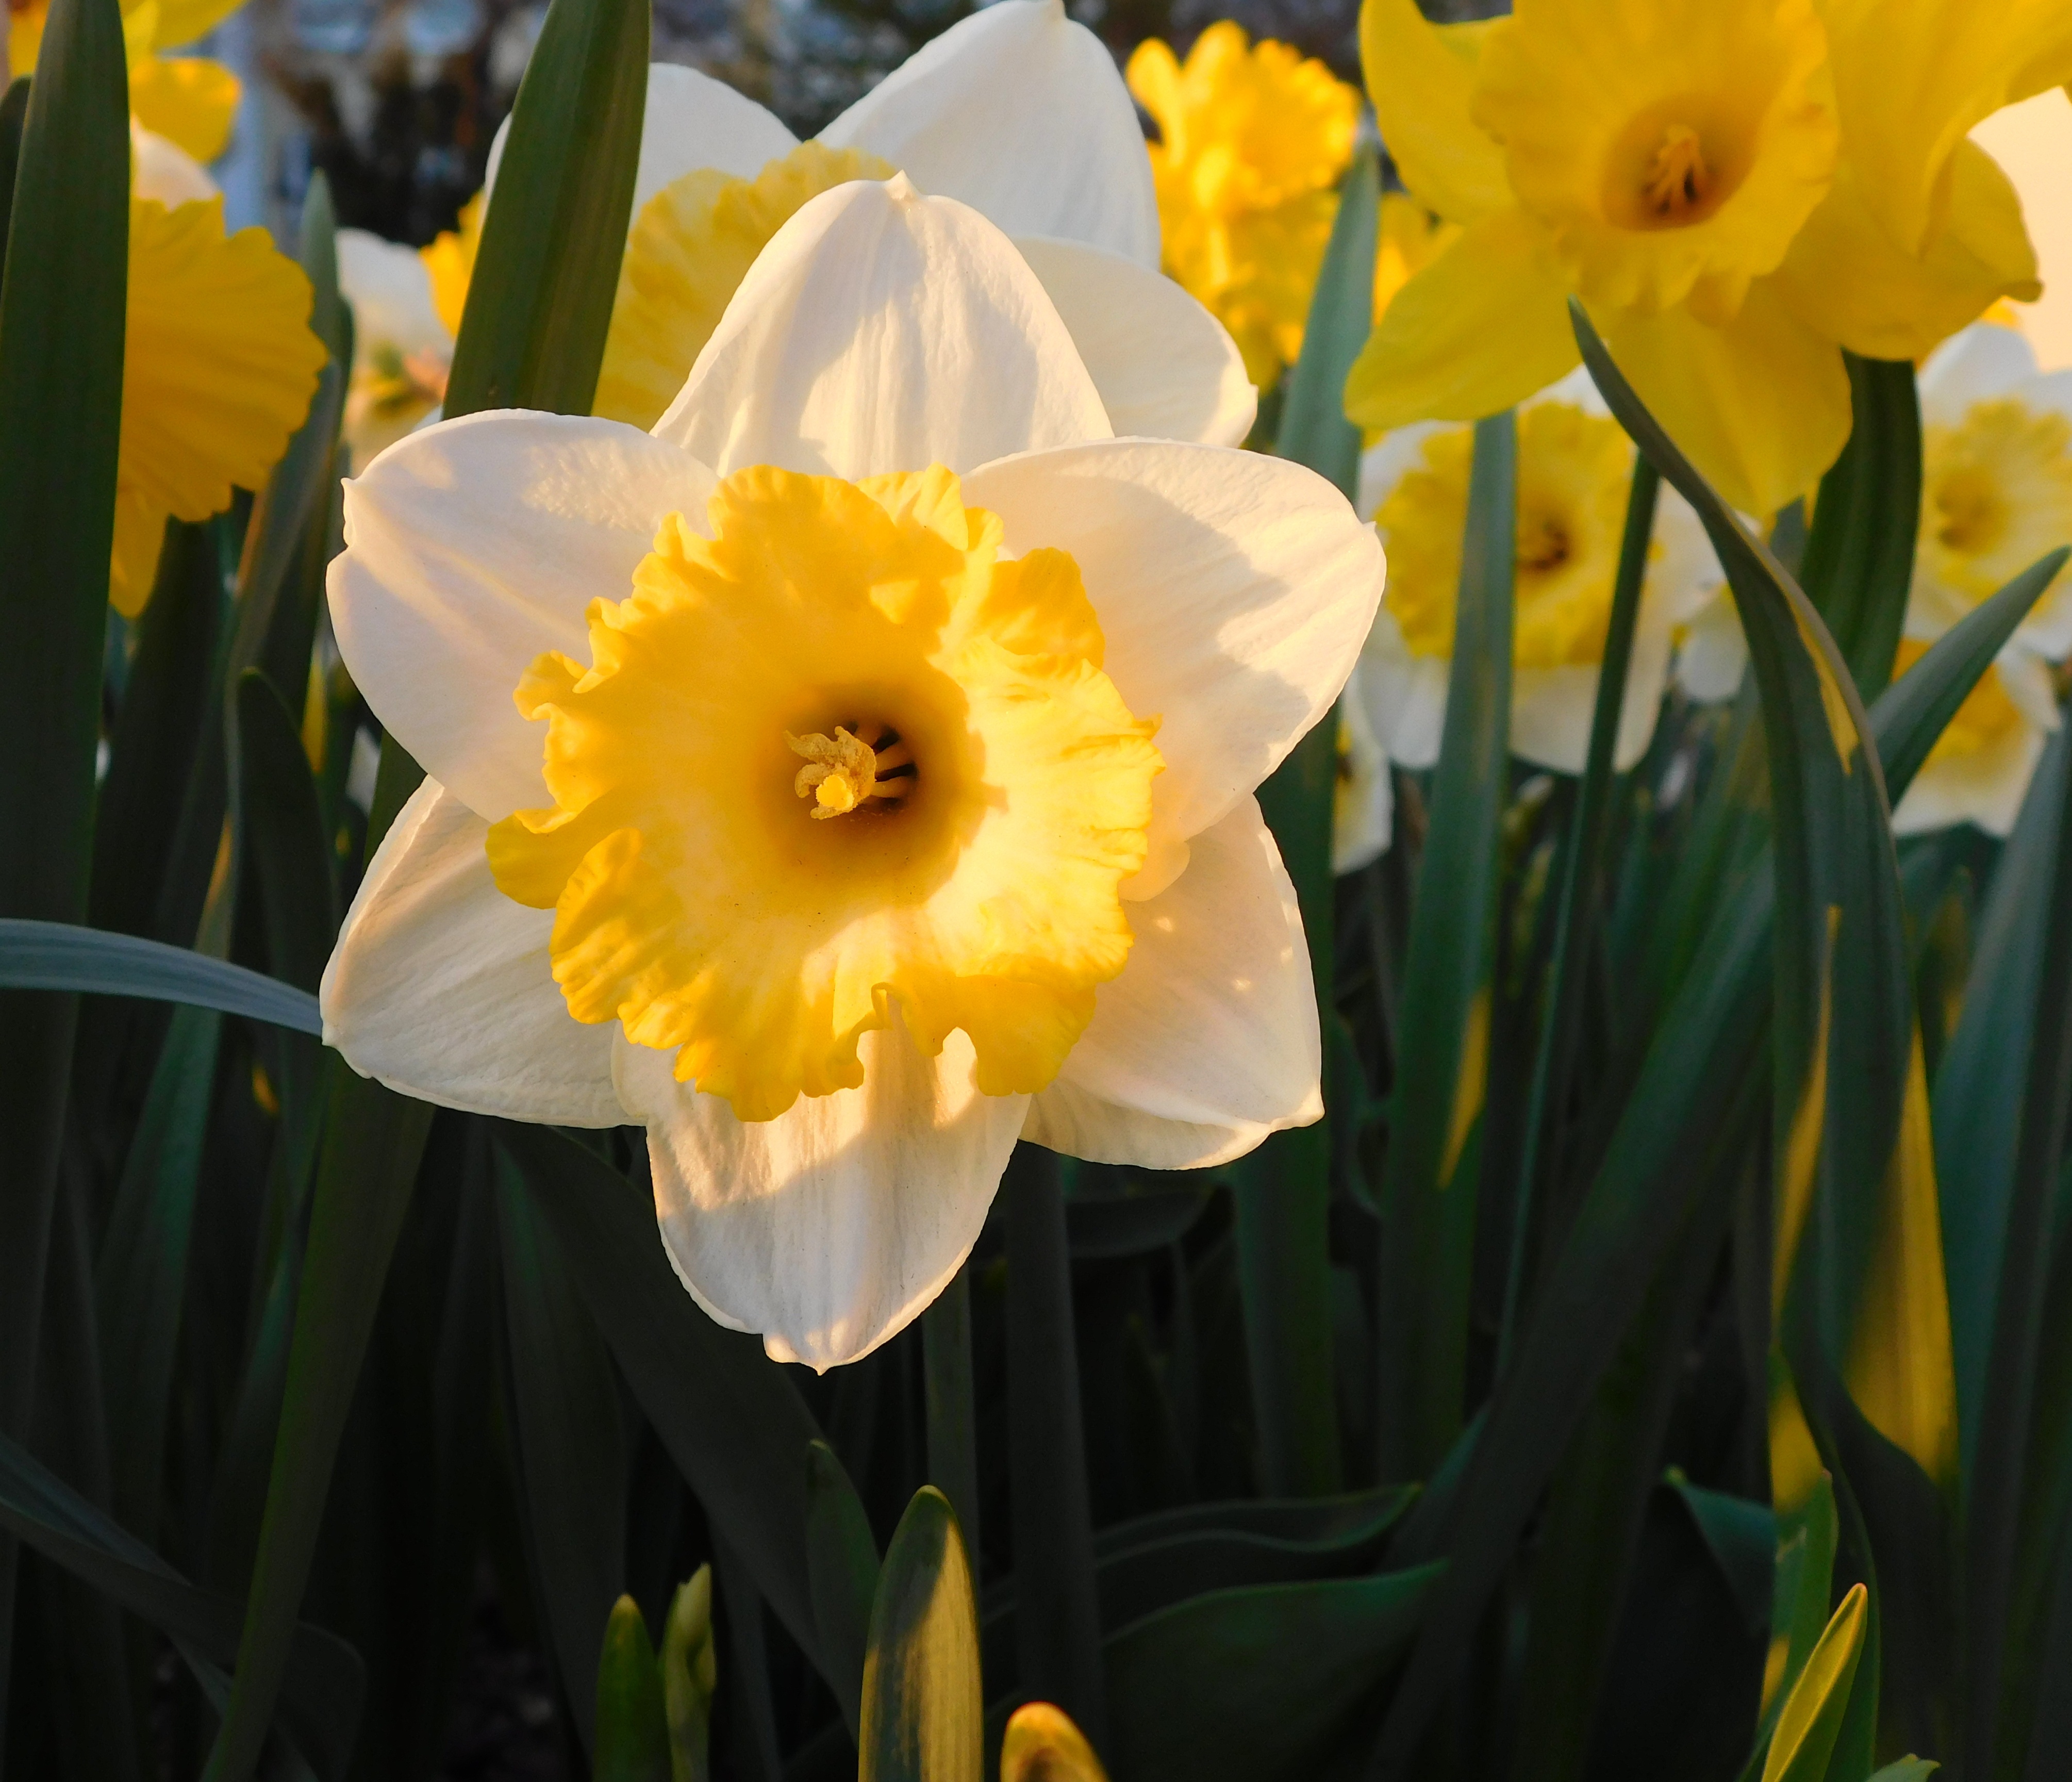
blossom, plant, white, flower, bloom, spring, yellow, close, daffodil, flora, white flower, flowers, flower bed, bed, narcissus, yellow flowers, macro photography, flowering plant, yellow white narcissus, white daffodil, many flowers, plant stem, land plant